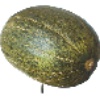
Label: melon_piel_de_sapo